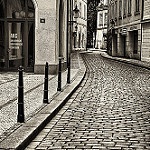
Label: street